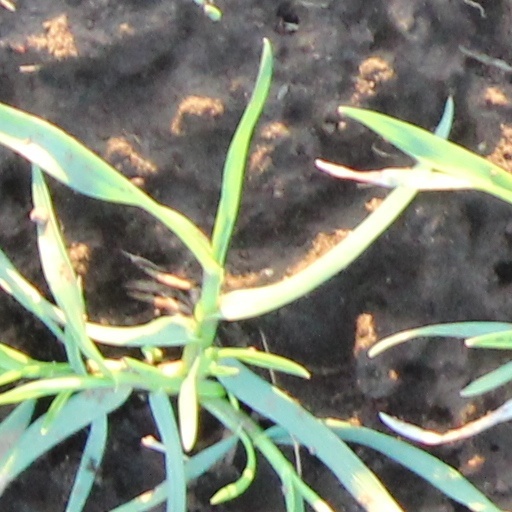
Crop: wheat